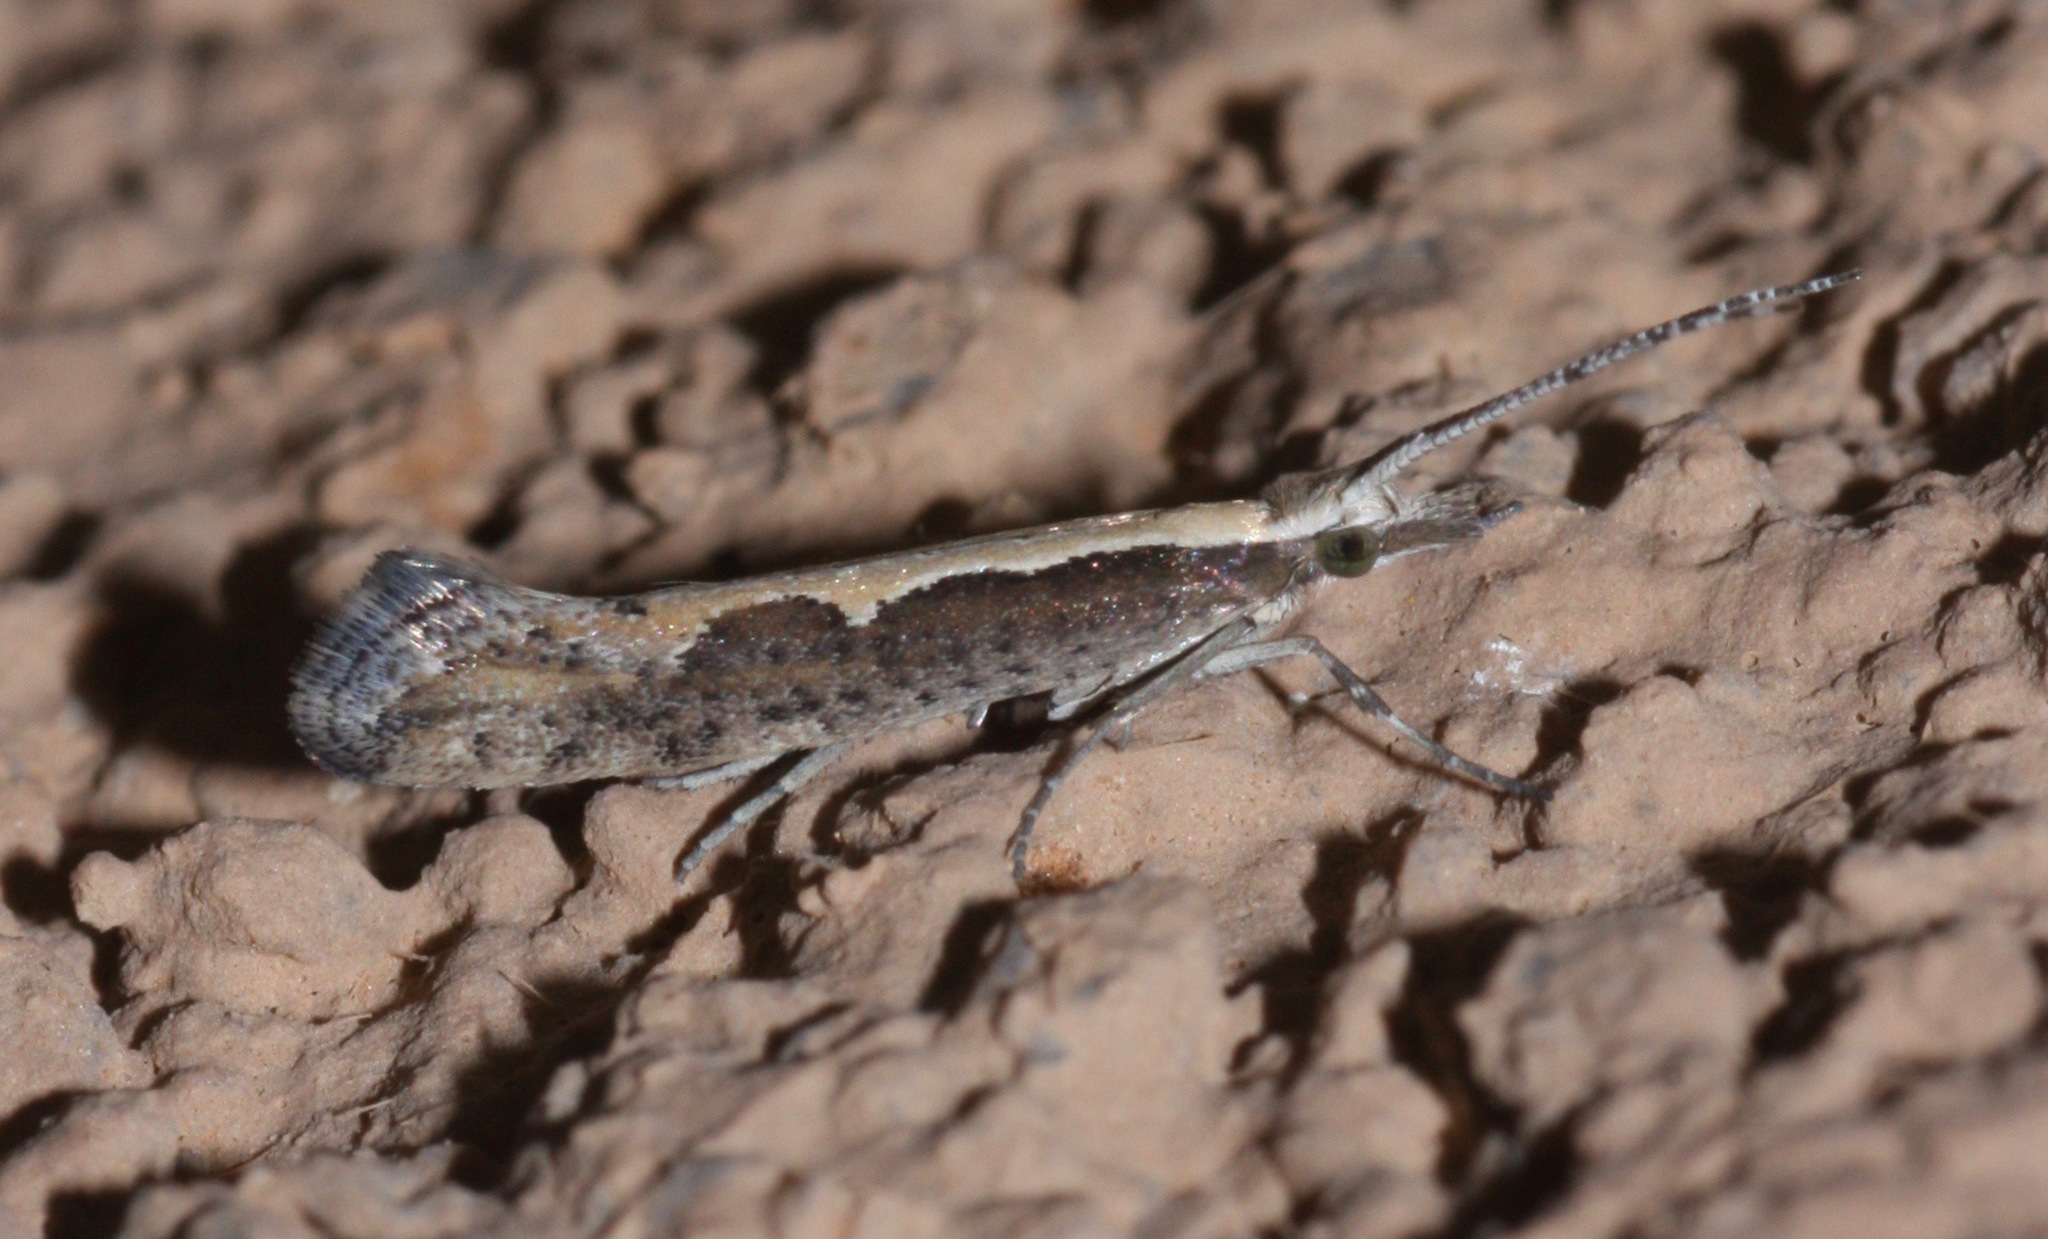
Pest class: diamondback_moth